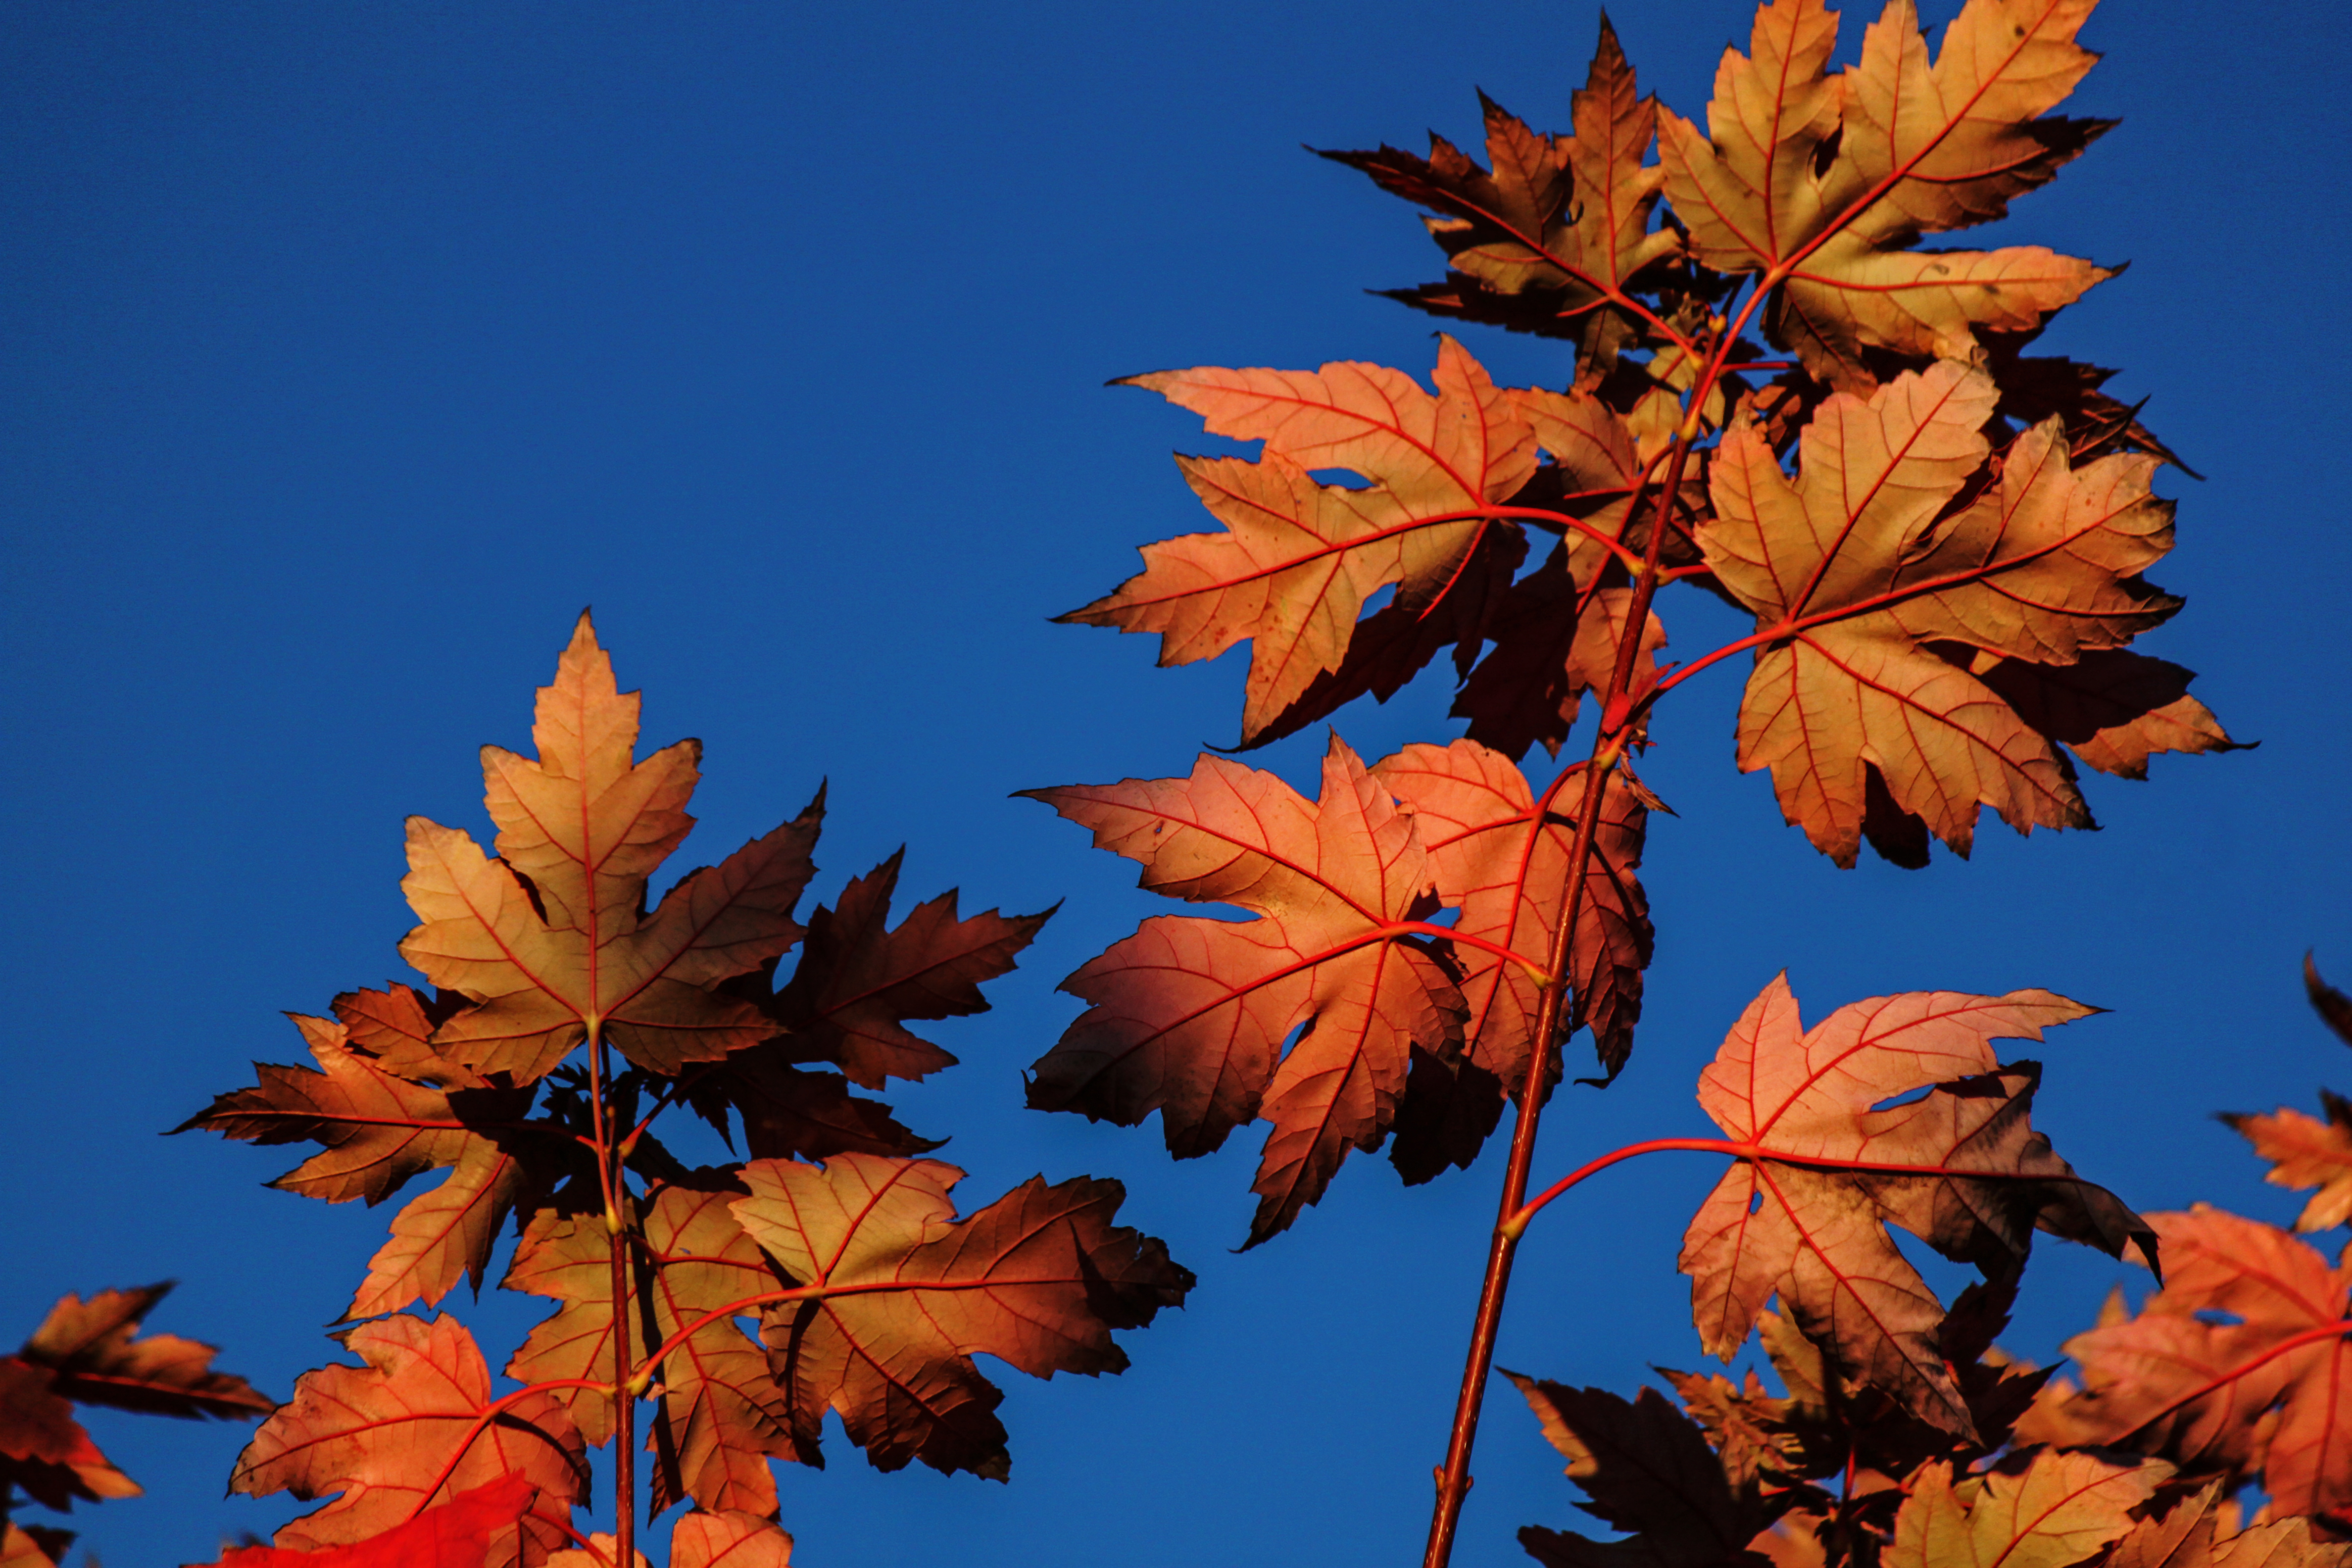
tree, branch, plant, sky, sunlight, leaf, flower, autumn, season, maple tree, maple leaf, saariysqualitypictures, flowering plant, woody plant, land plant